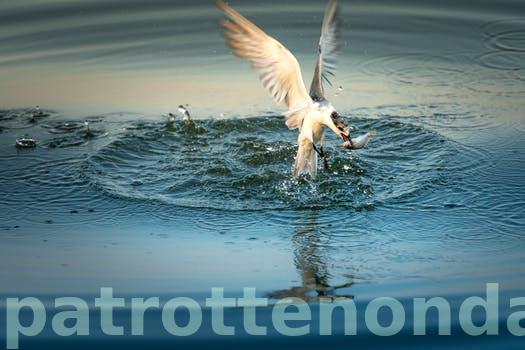
Label: Watermark